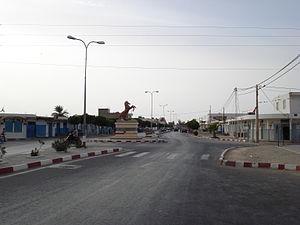
Mareth est une ville de Tunisie située à une quarantaine de kilomètres au sud de Gabès, à mi-distance entre la côte du golfe de Gabès et les monts de Matmata.